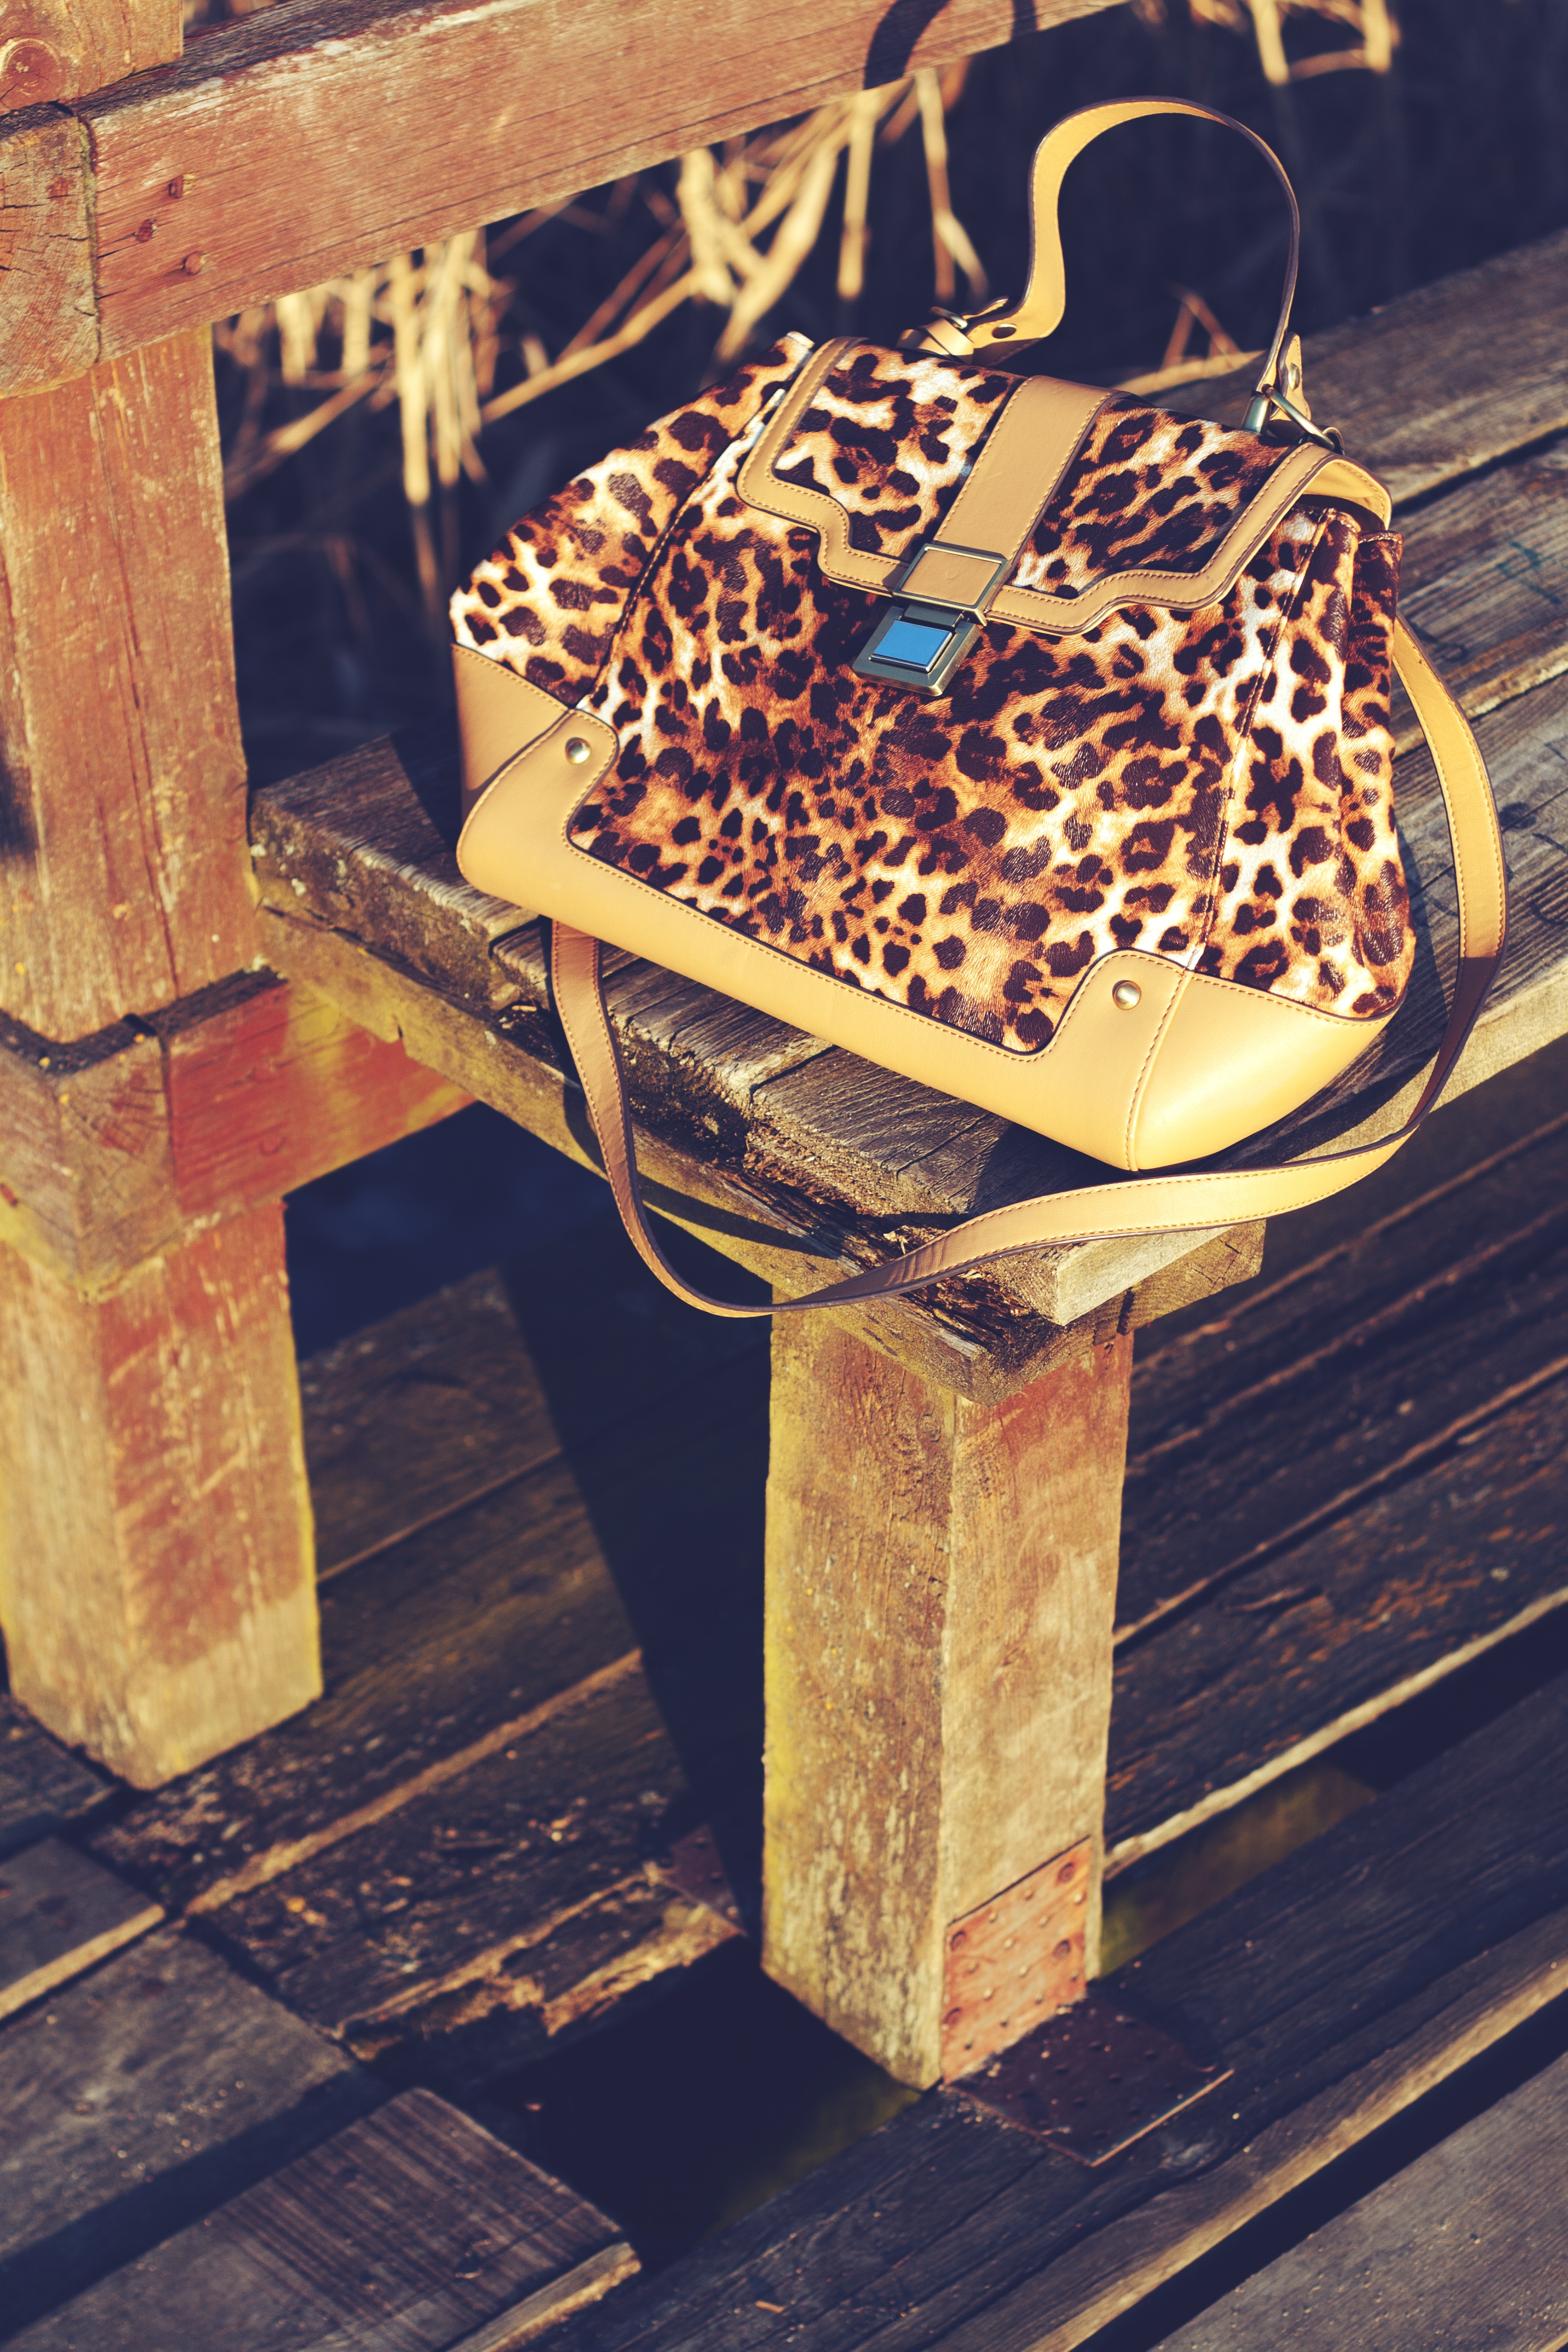
wood, print, color, bag, furniture, leopard, art, design, beige, carving, shape